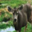
Label: deer